Covered wagon

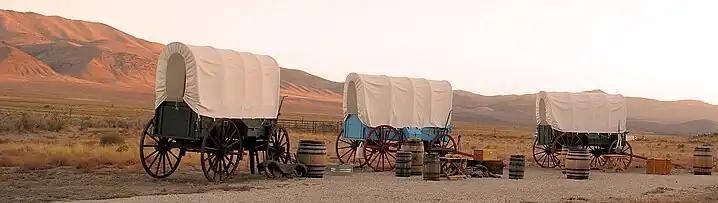
Covered wagons at California Interpretive Center in Elko, Nevada

"Prairie schooner" is a fanciful name for the covered wagon, drawing on their broad white canvas covers, romantically envisioned as the sails of a ship crossing the sea of prairie grass.